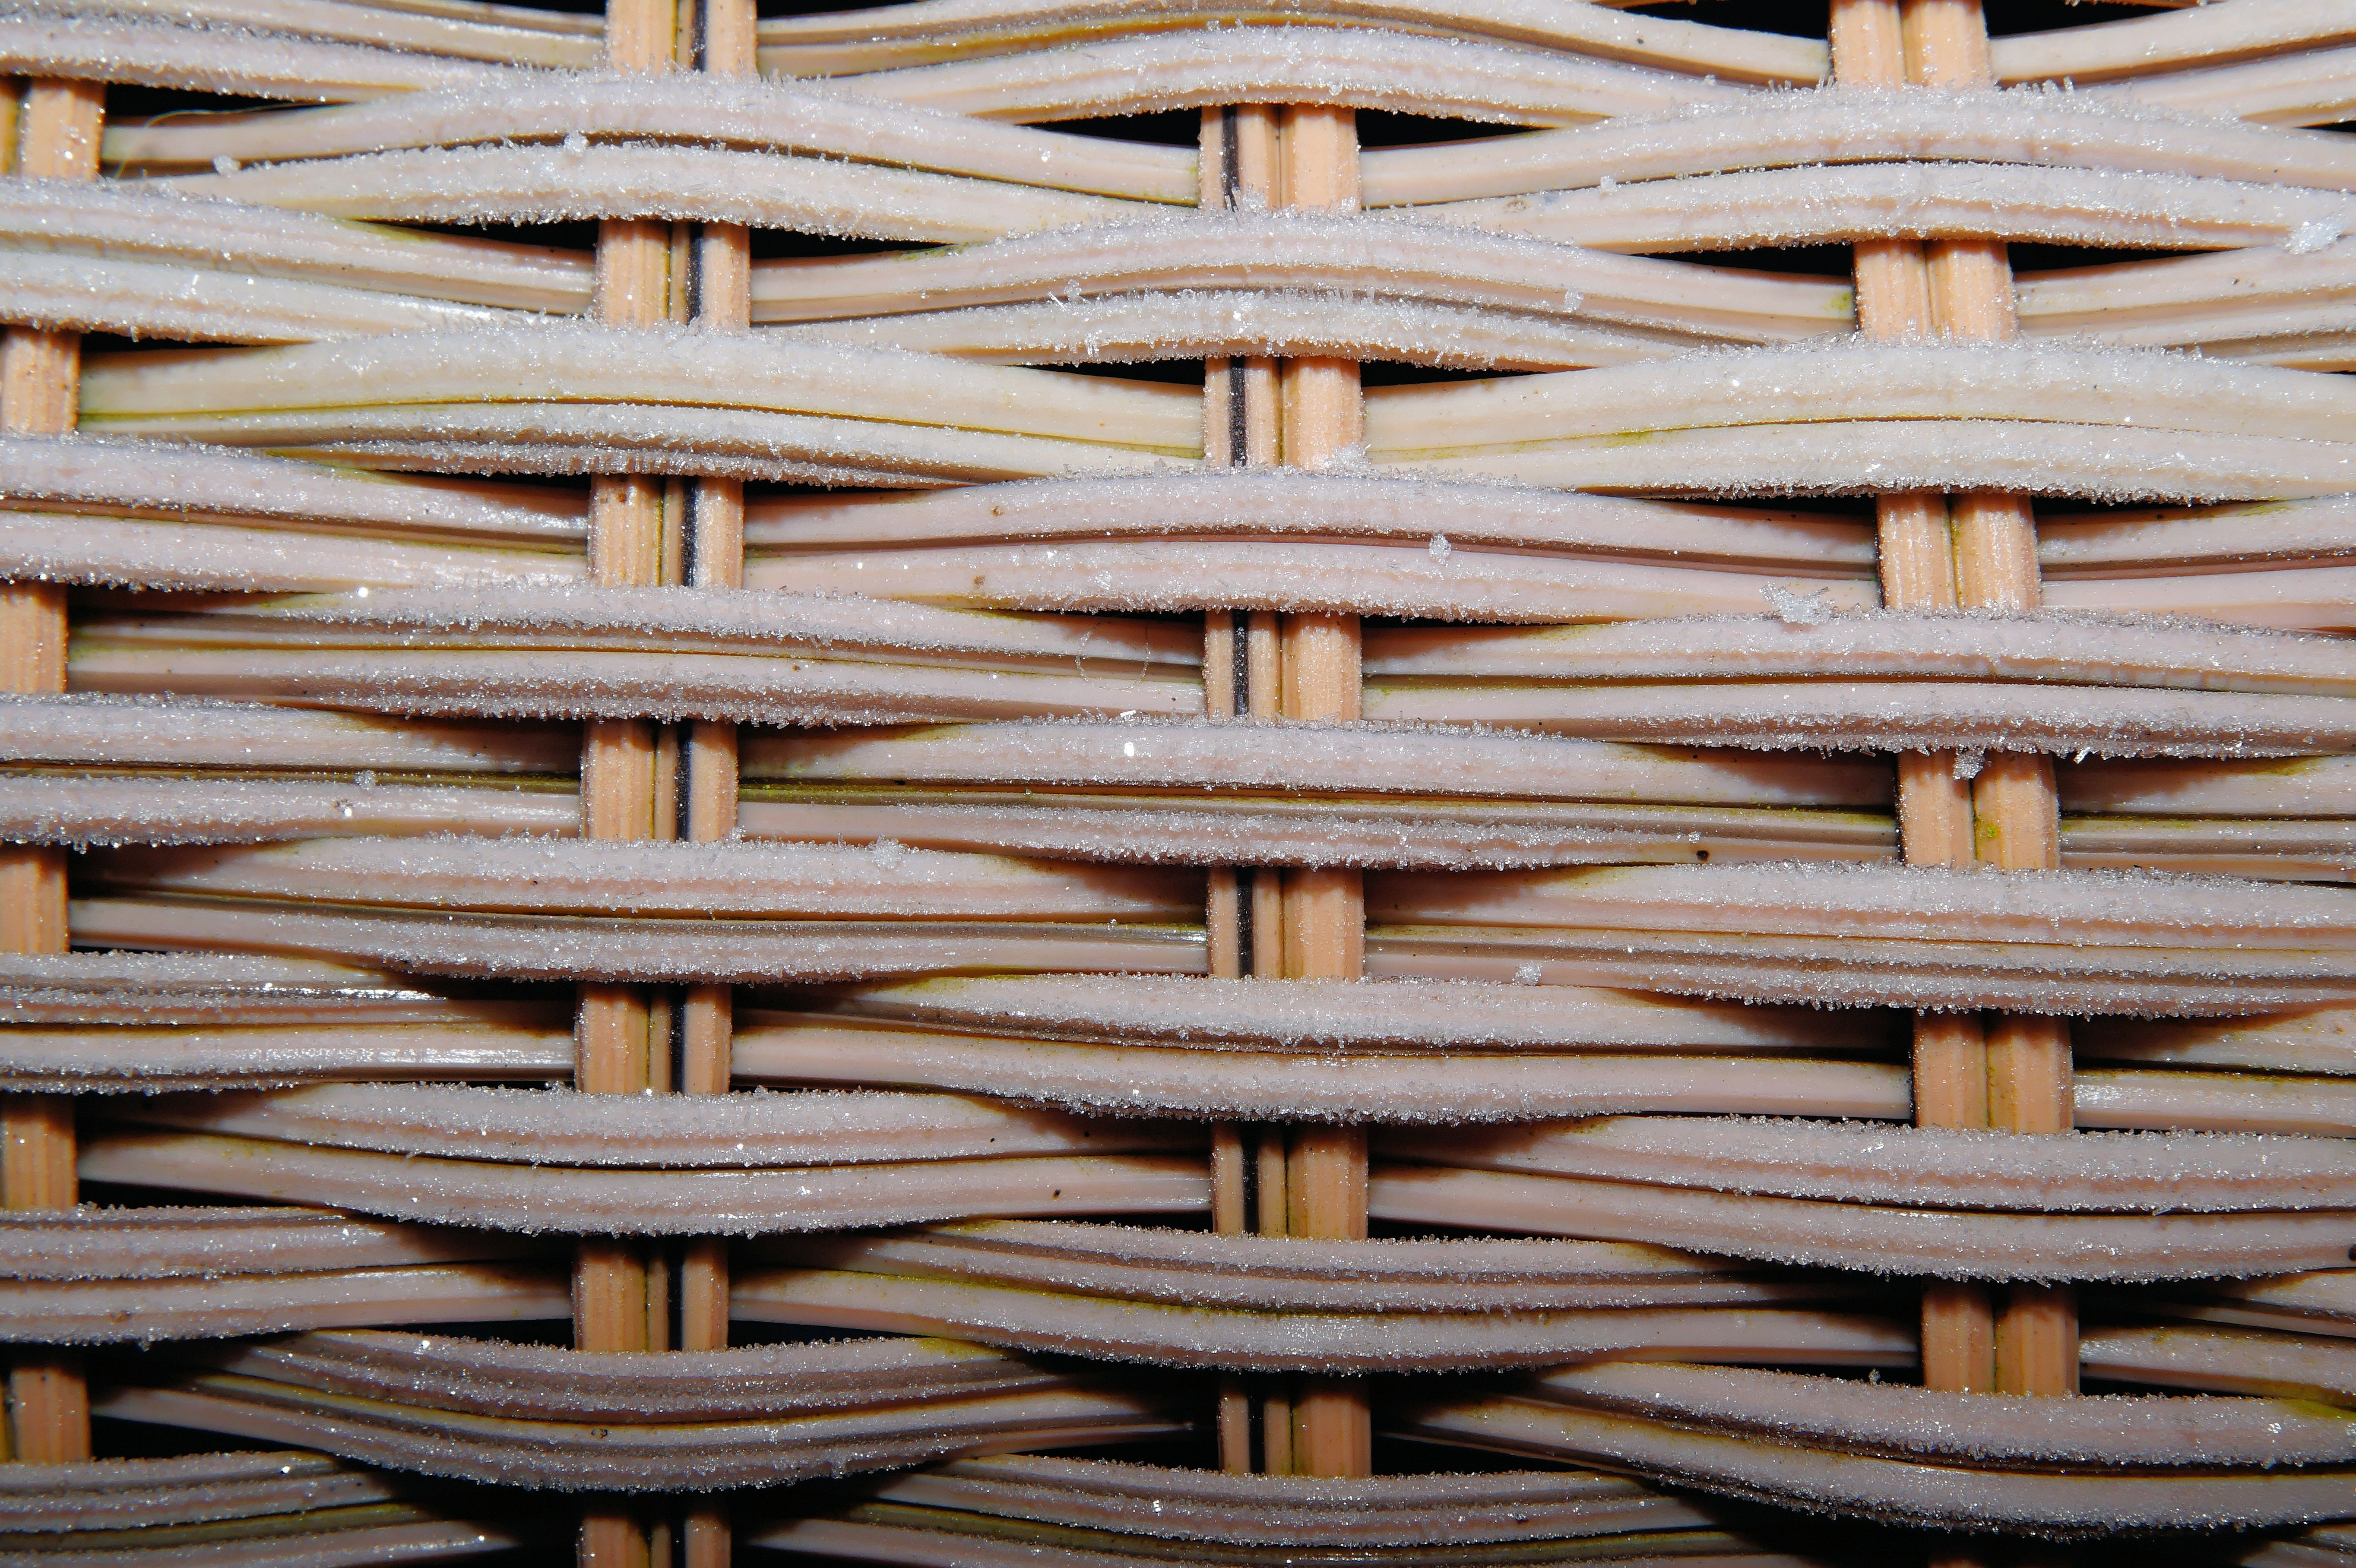
abstract, structure, wood, texture, floor, pattern, line, brown, furniture, close, circle, wicker, weave, decorative, wattle, woven, flooring, regularly, garden chair, evenly, rattan, man made object